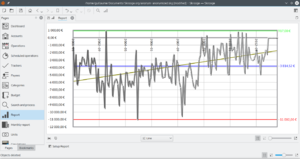
Skrooge est un logiciel libre de comptabilité personnelle écrit pour KDE.